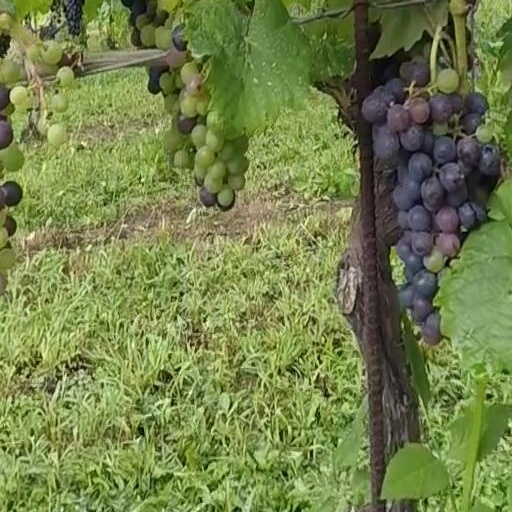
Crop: grape